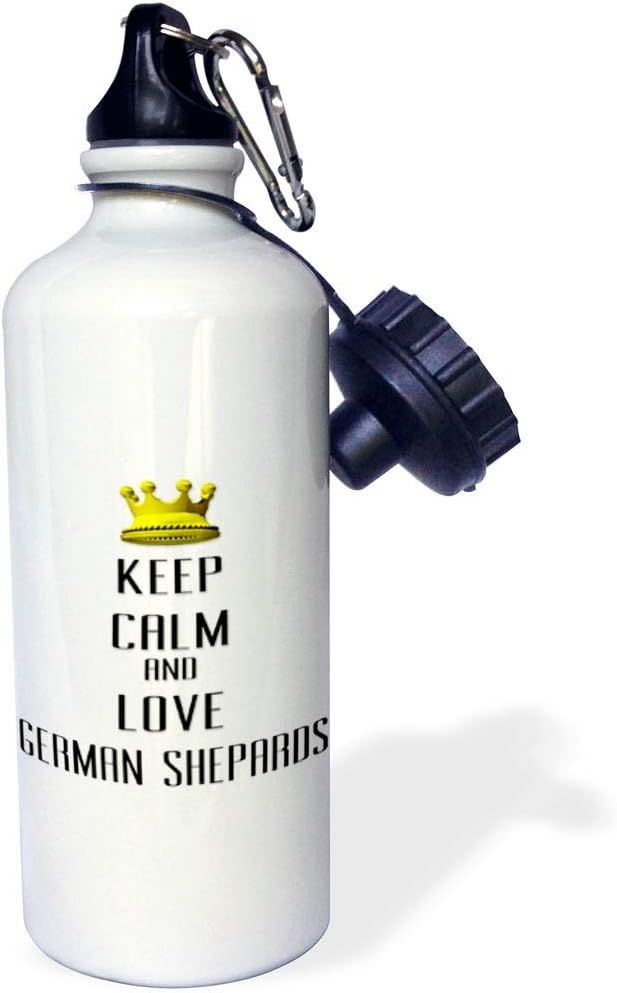
3dRose "Gold Crown Keep Calm And Love German Shepards" Sports Water Bottle, 21 oz, White
About This Made of stainless steel. Capacity: 21oz 2 twist on caps - 1 easy-flow drinking spout and 1 standard cap. Carabineer clip also included Custom printed high gloss image sublimated directly to white glossy exterior surface Fits most cup holders Not intended for dishwasher or microwave use Overview Brand : 3dRose Material : Aluminum Color : White Capacity : 1.3 Pounds Age Range (Description) : Adult
Brand: 3dRose
Category: Home & Garden > Kitchen & Dining > Food & Beverage Carriers > Water Bottles